Paulina Veloso

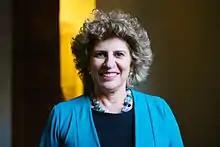

Paulina Eliana Veloso Valenzuela (born in Concepción, Chile, February 14, 1957) is a Chilean lawyer and Socialist Party politician who served as the Minister Secretary-General of the Presidency of Chile (also rendered as the president's Chief of Staff in English) from March 11, 2006 to March 27, 2007.